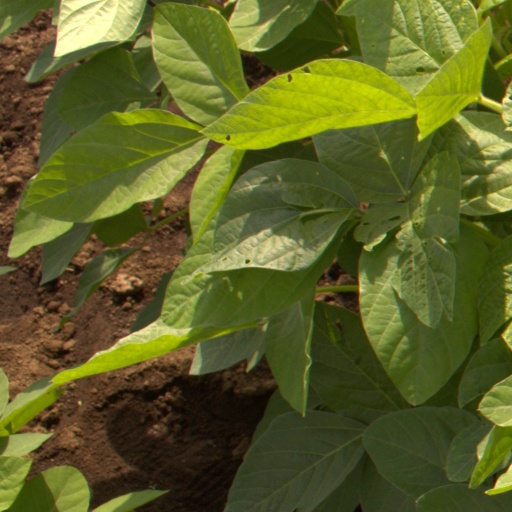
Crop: soybean